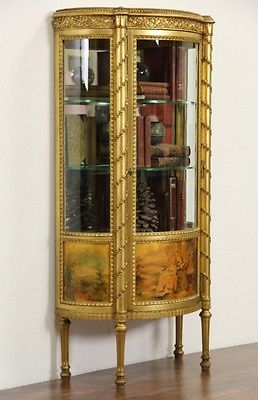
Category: cabinet